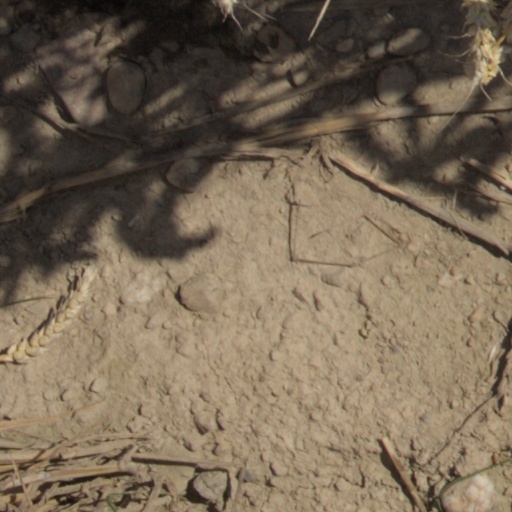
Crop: wheat